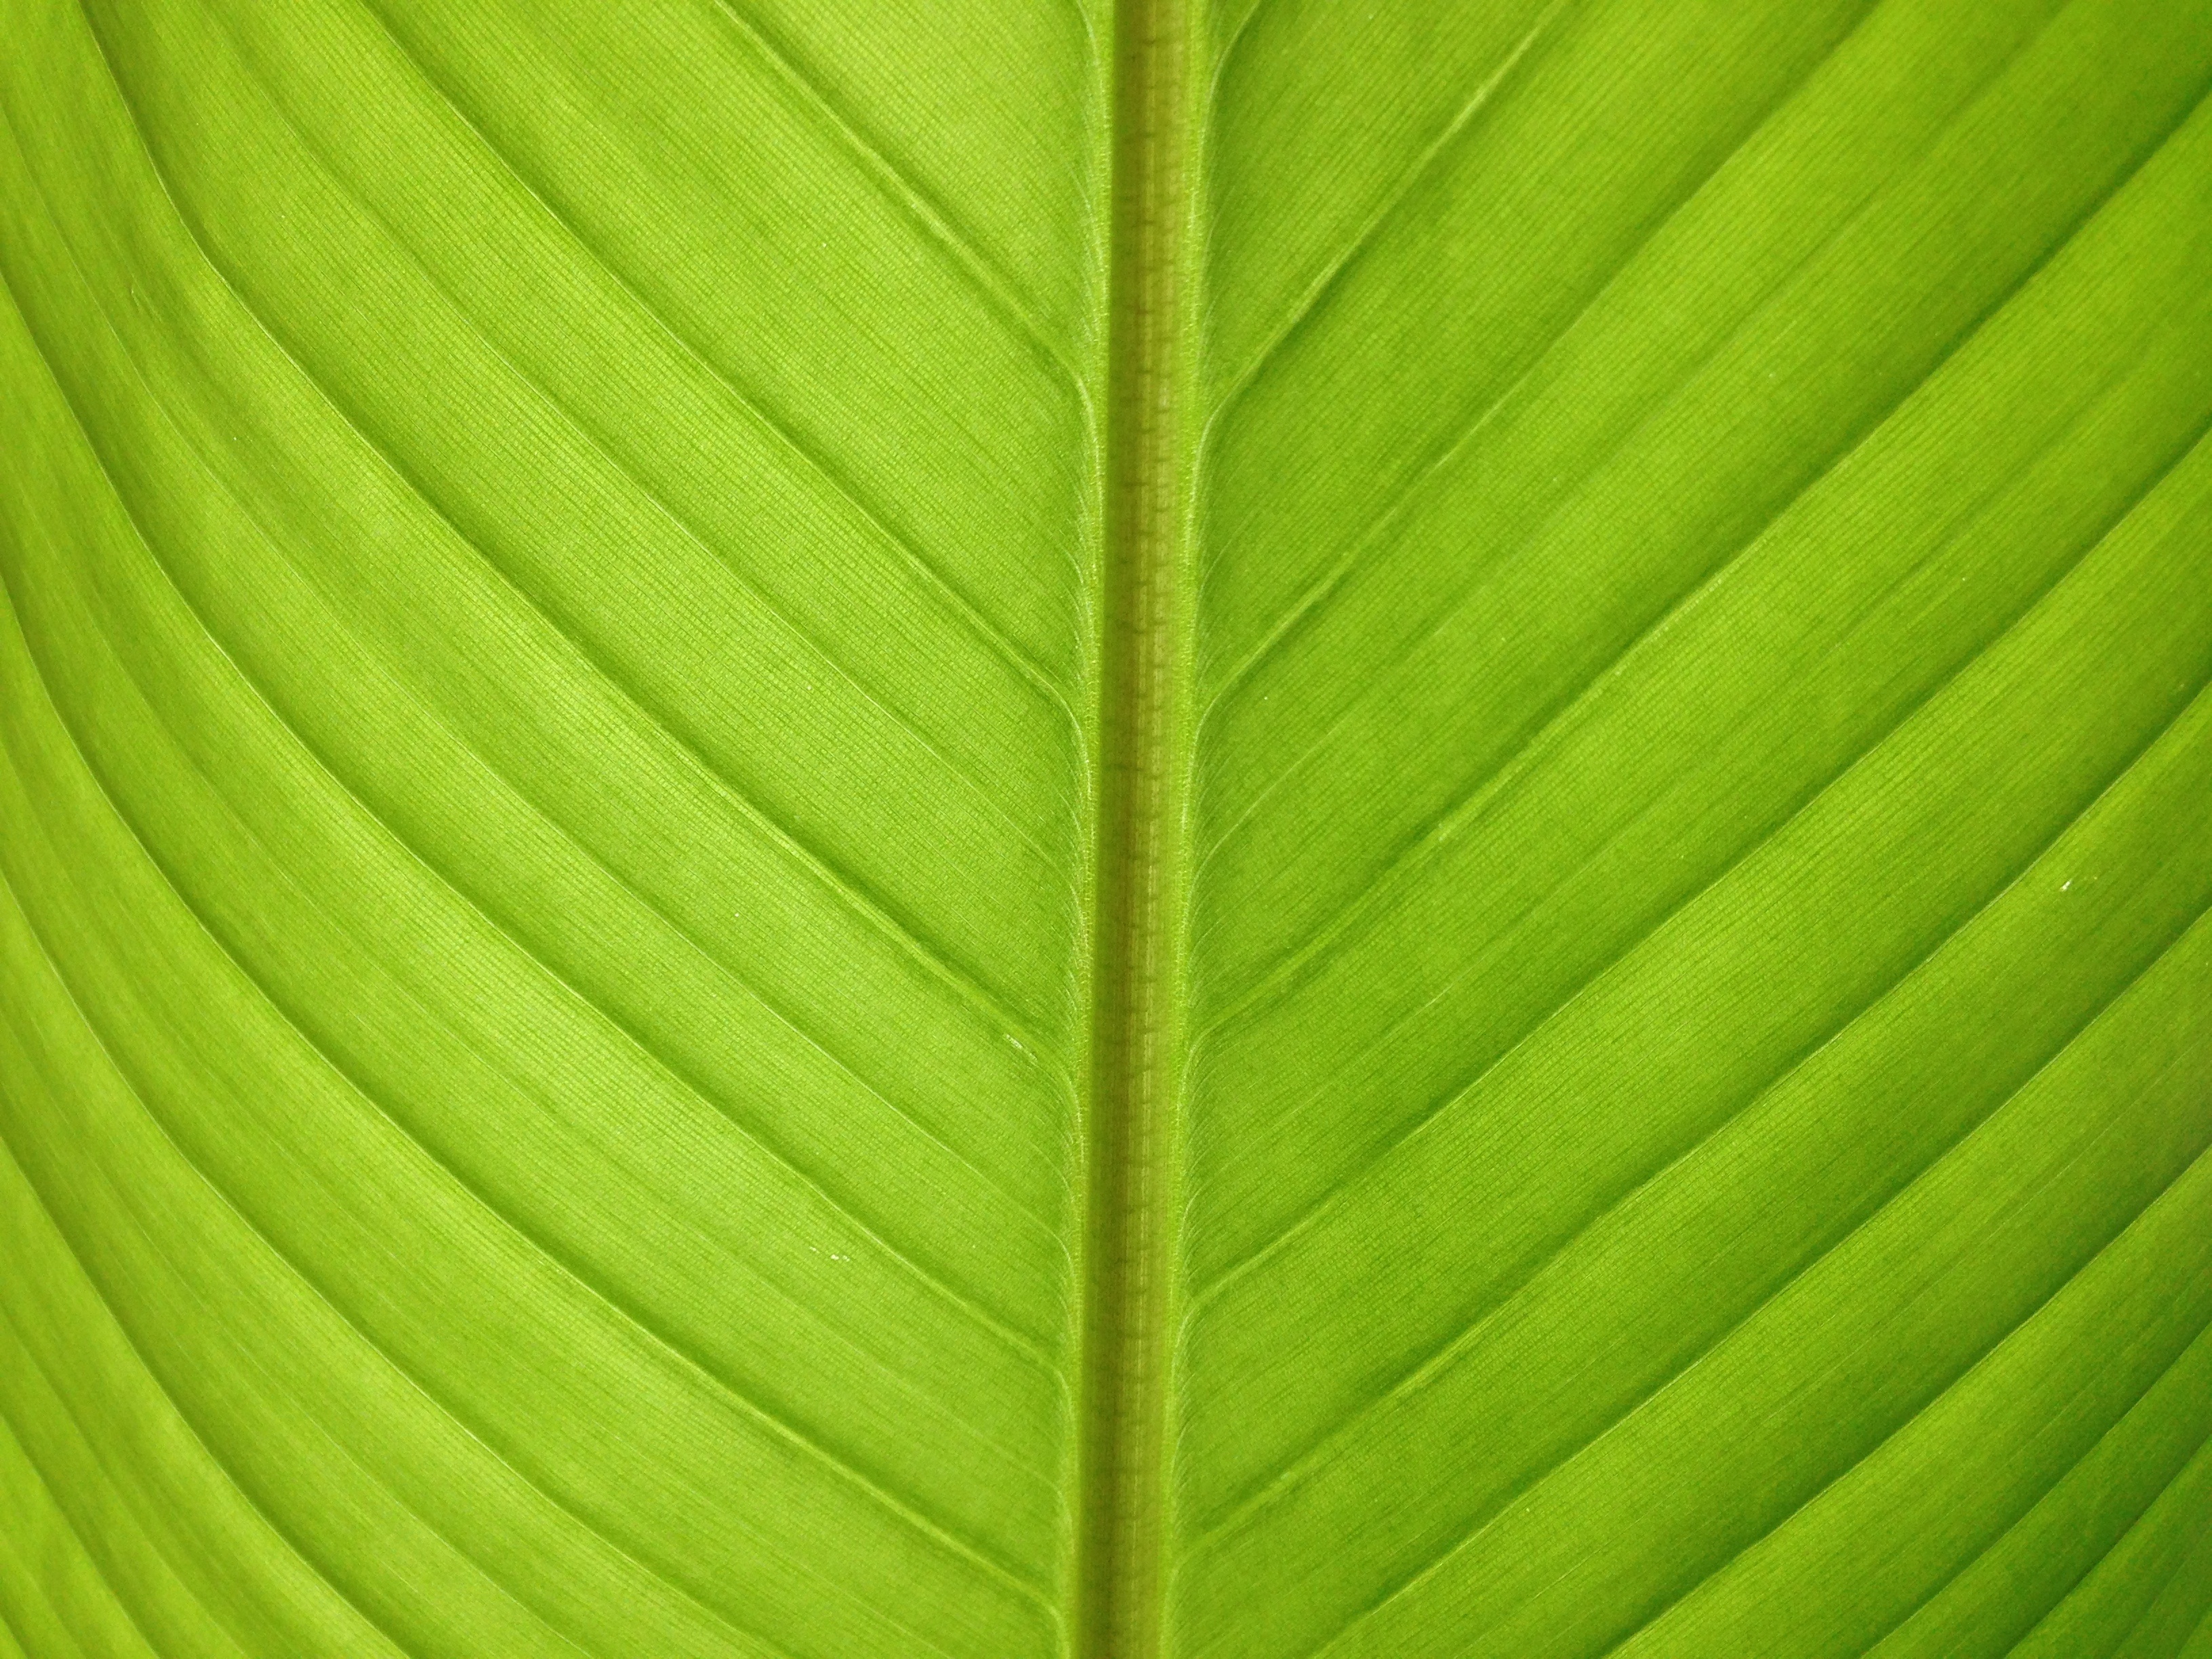
branch, plant, leaf, flower, foliage, green, produce, botany, yellow, close up, bananas, banana leaf, macro photography, flowering plant, grass family, plant stem, land plant